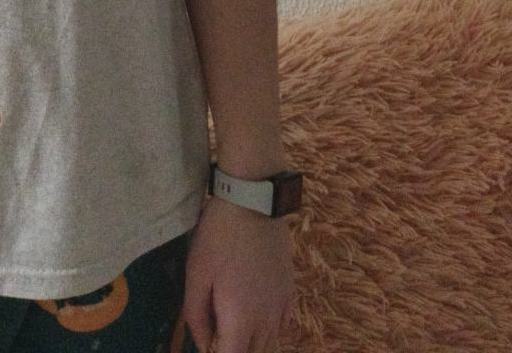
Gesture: no_gesture